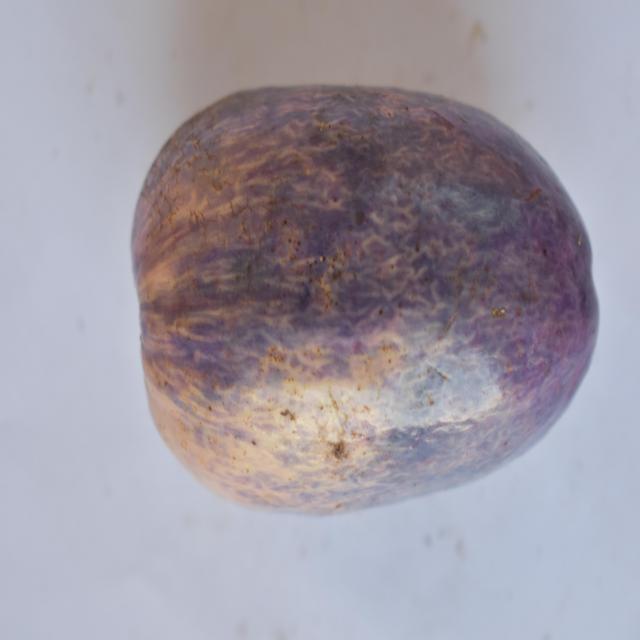
Plum grade: unripe